Exercise machine

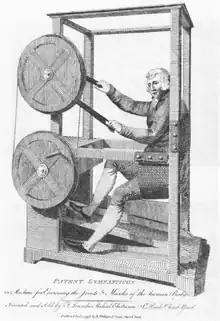
The Gymnasticon, an early exercise machine resembling a stationary bicycle

Ellipticals (elliptical machines) are a combination of stair-climbing and a treadmill. Generally it contains two tracks upon which the user stands. Users describe an elliptical motion (hence the machine name) while walking or jogging. Some ellipticals have magnetic resistance controls that add difficulty to doing the motion.